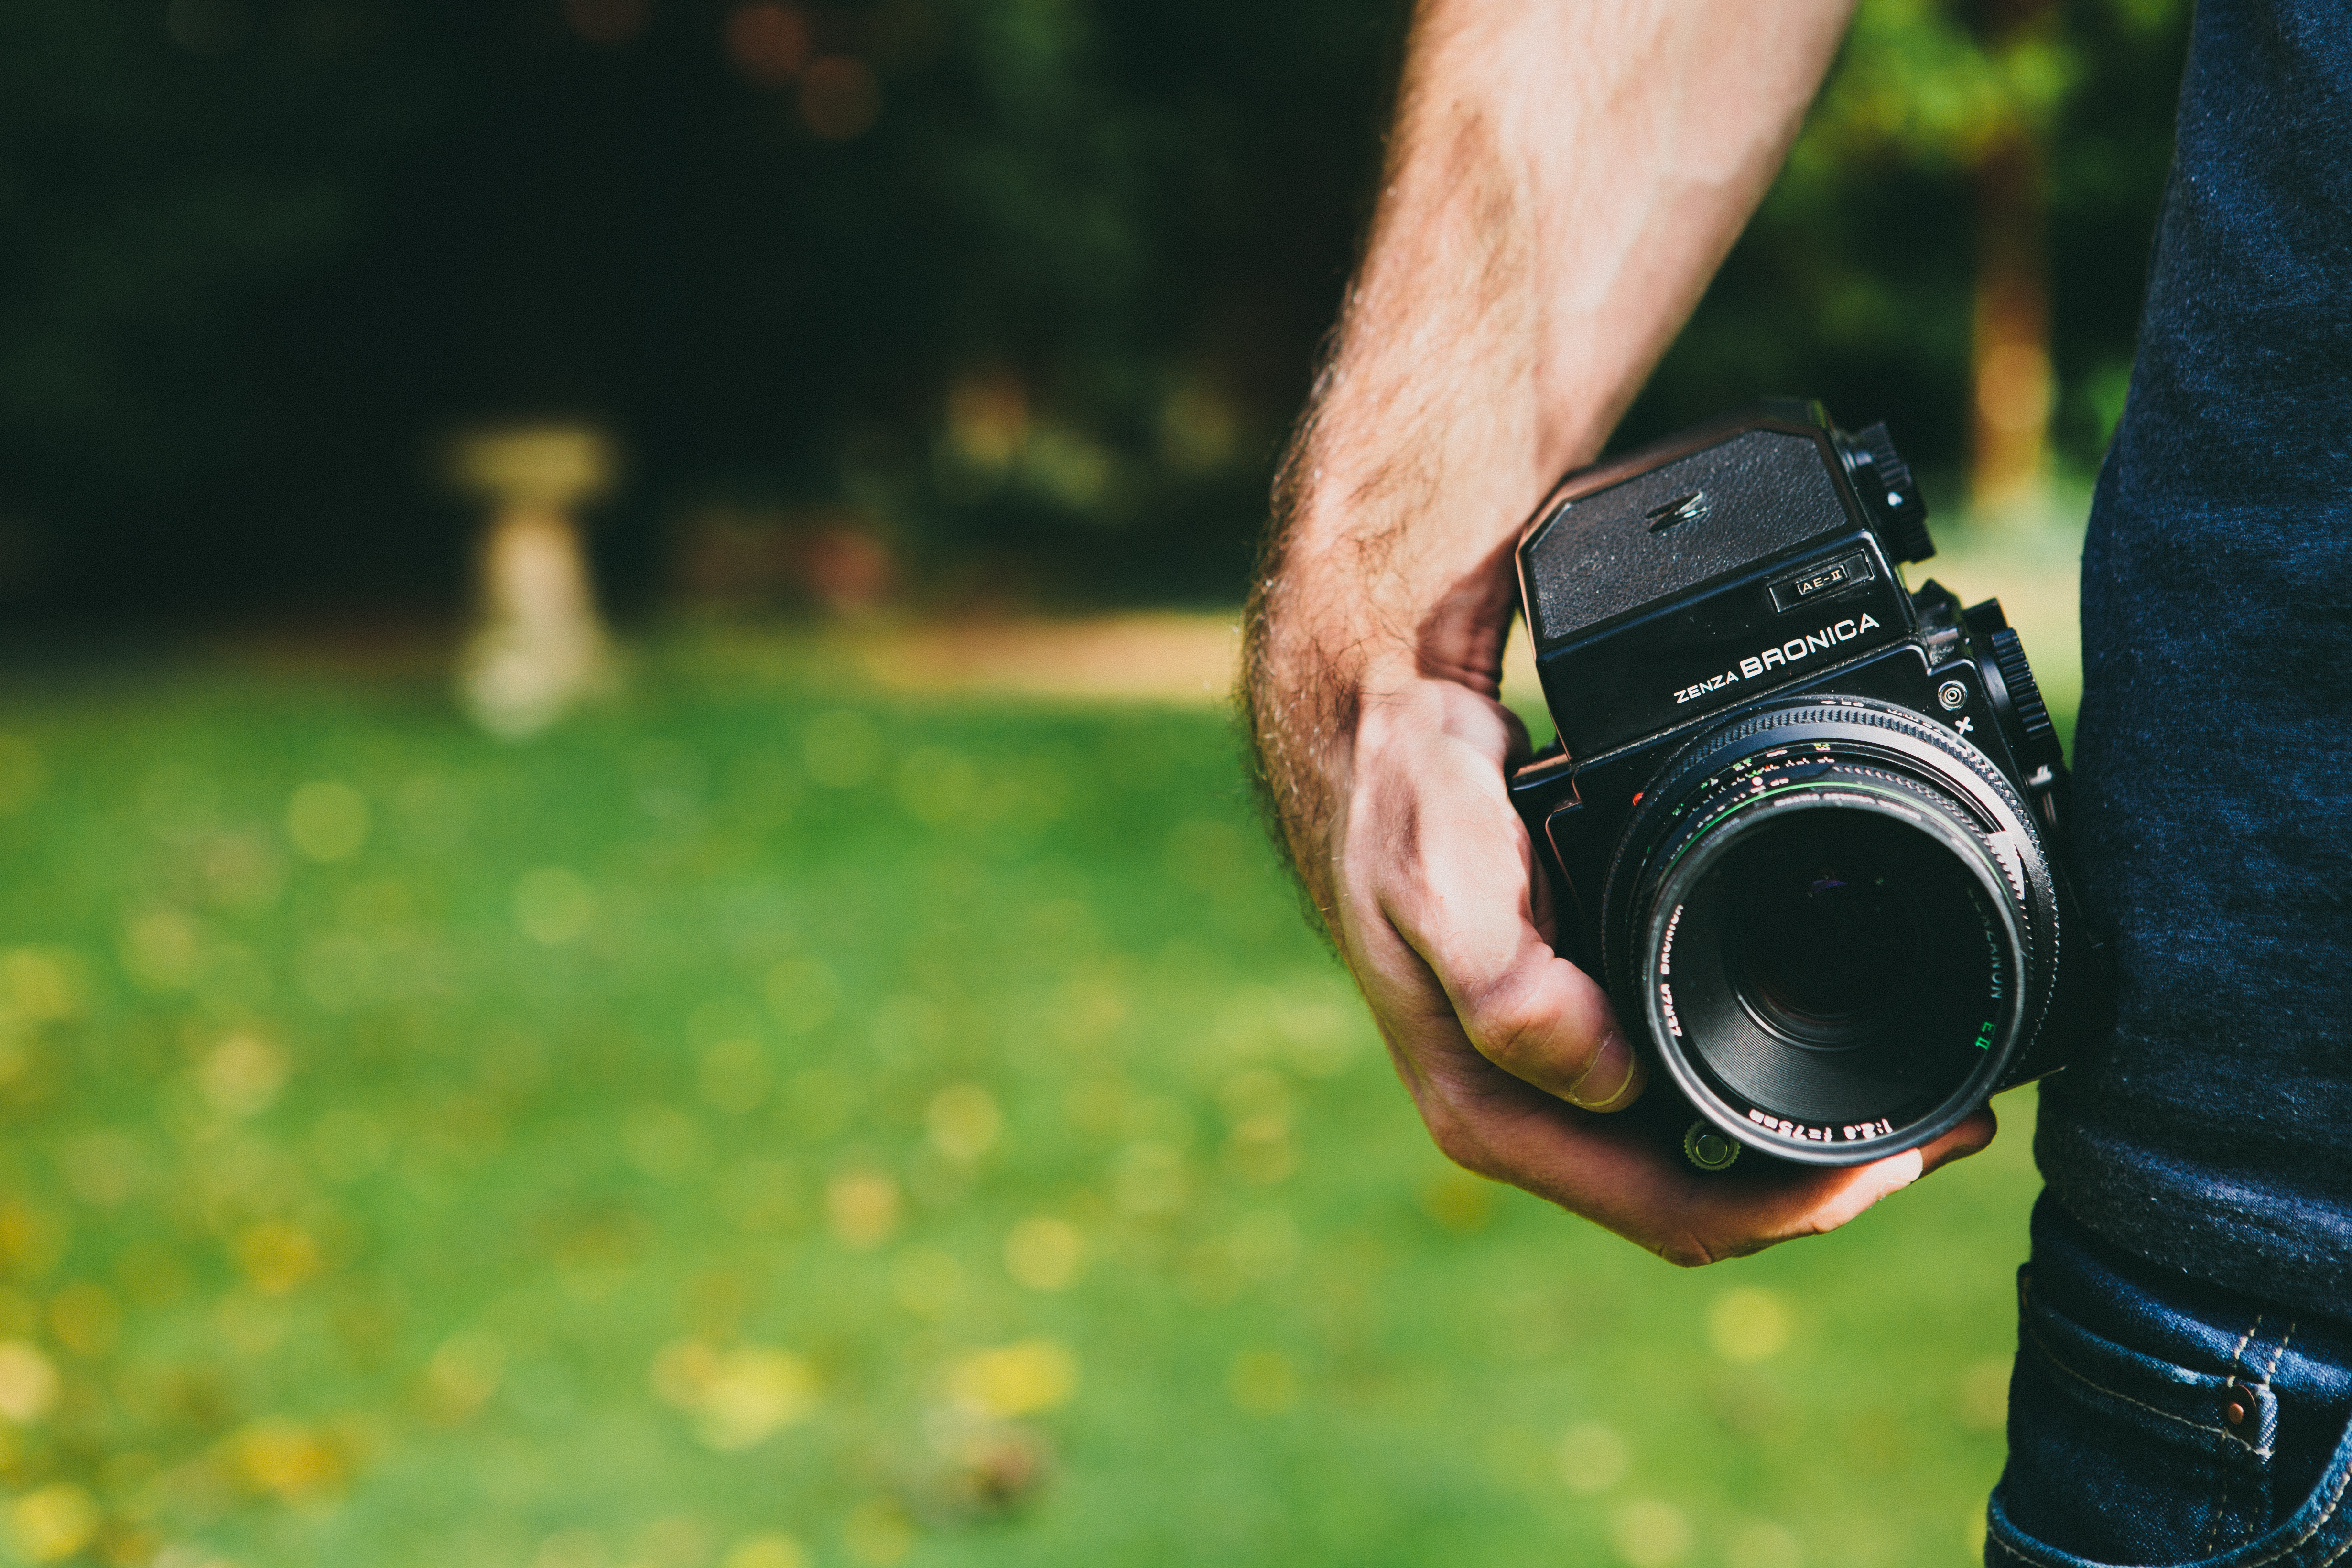
hand, man, grass, person, photography, vintage, photographer, sunlight, old, dslr, green, color, close up, bronica, filming, photograph, analog camera, medium format, single lens reflex camera